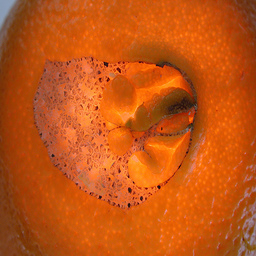
Label: peels